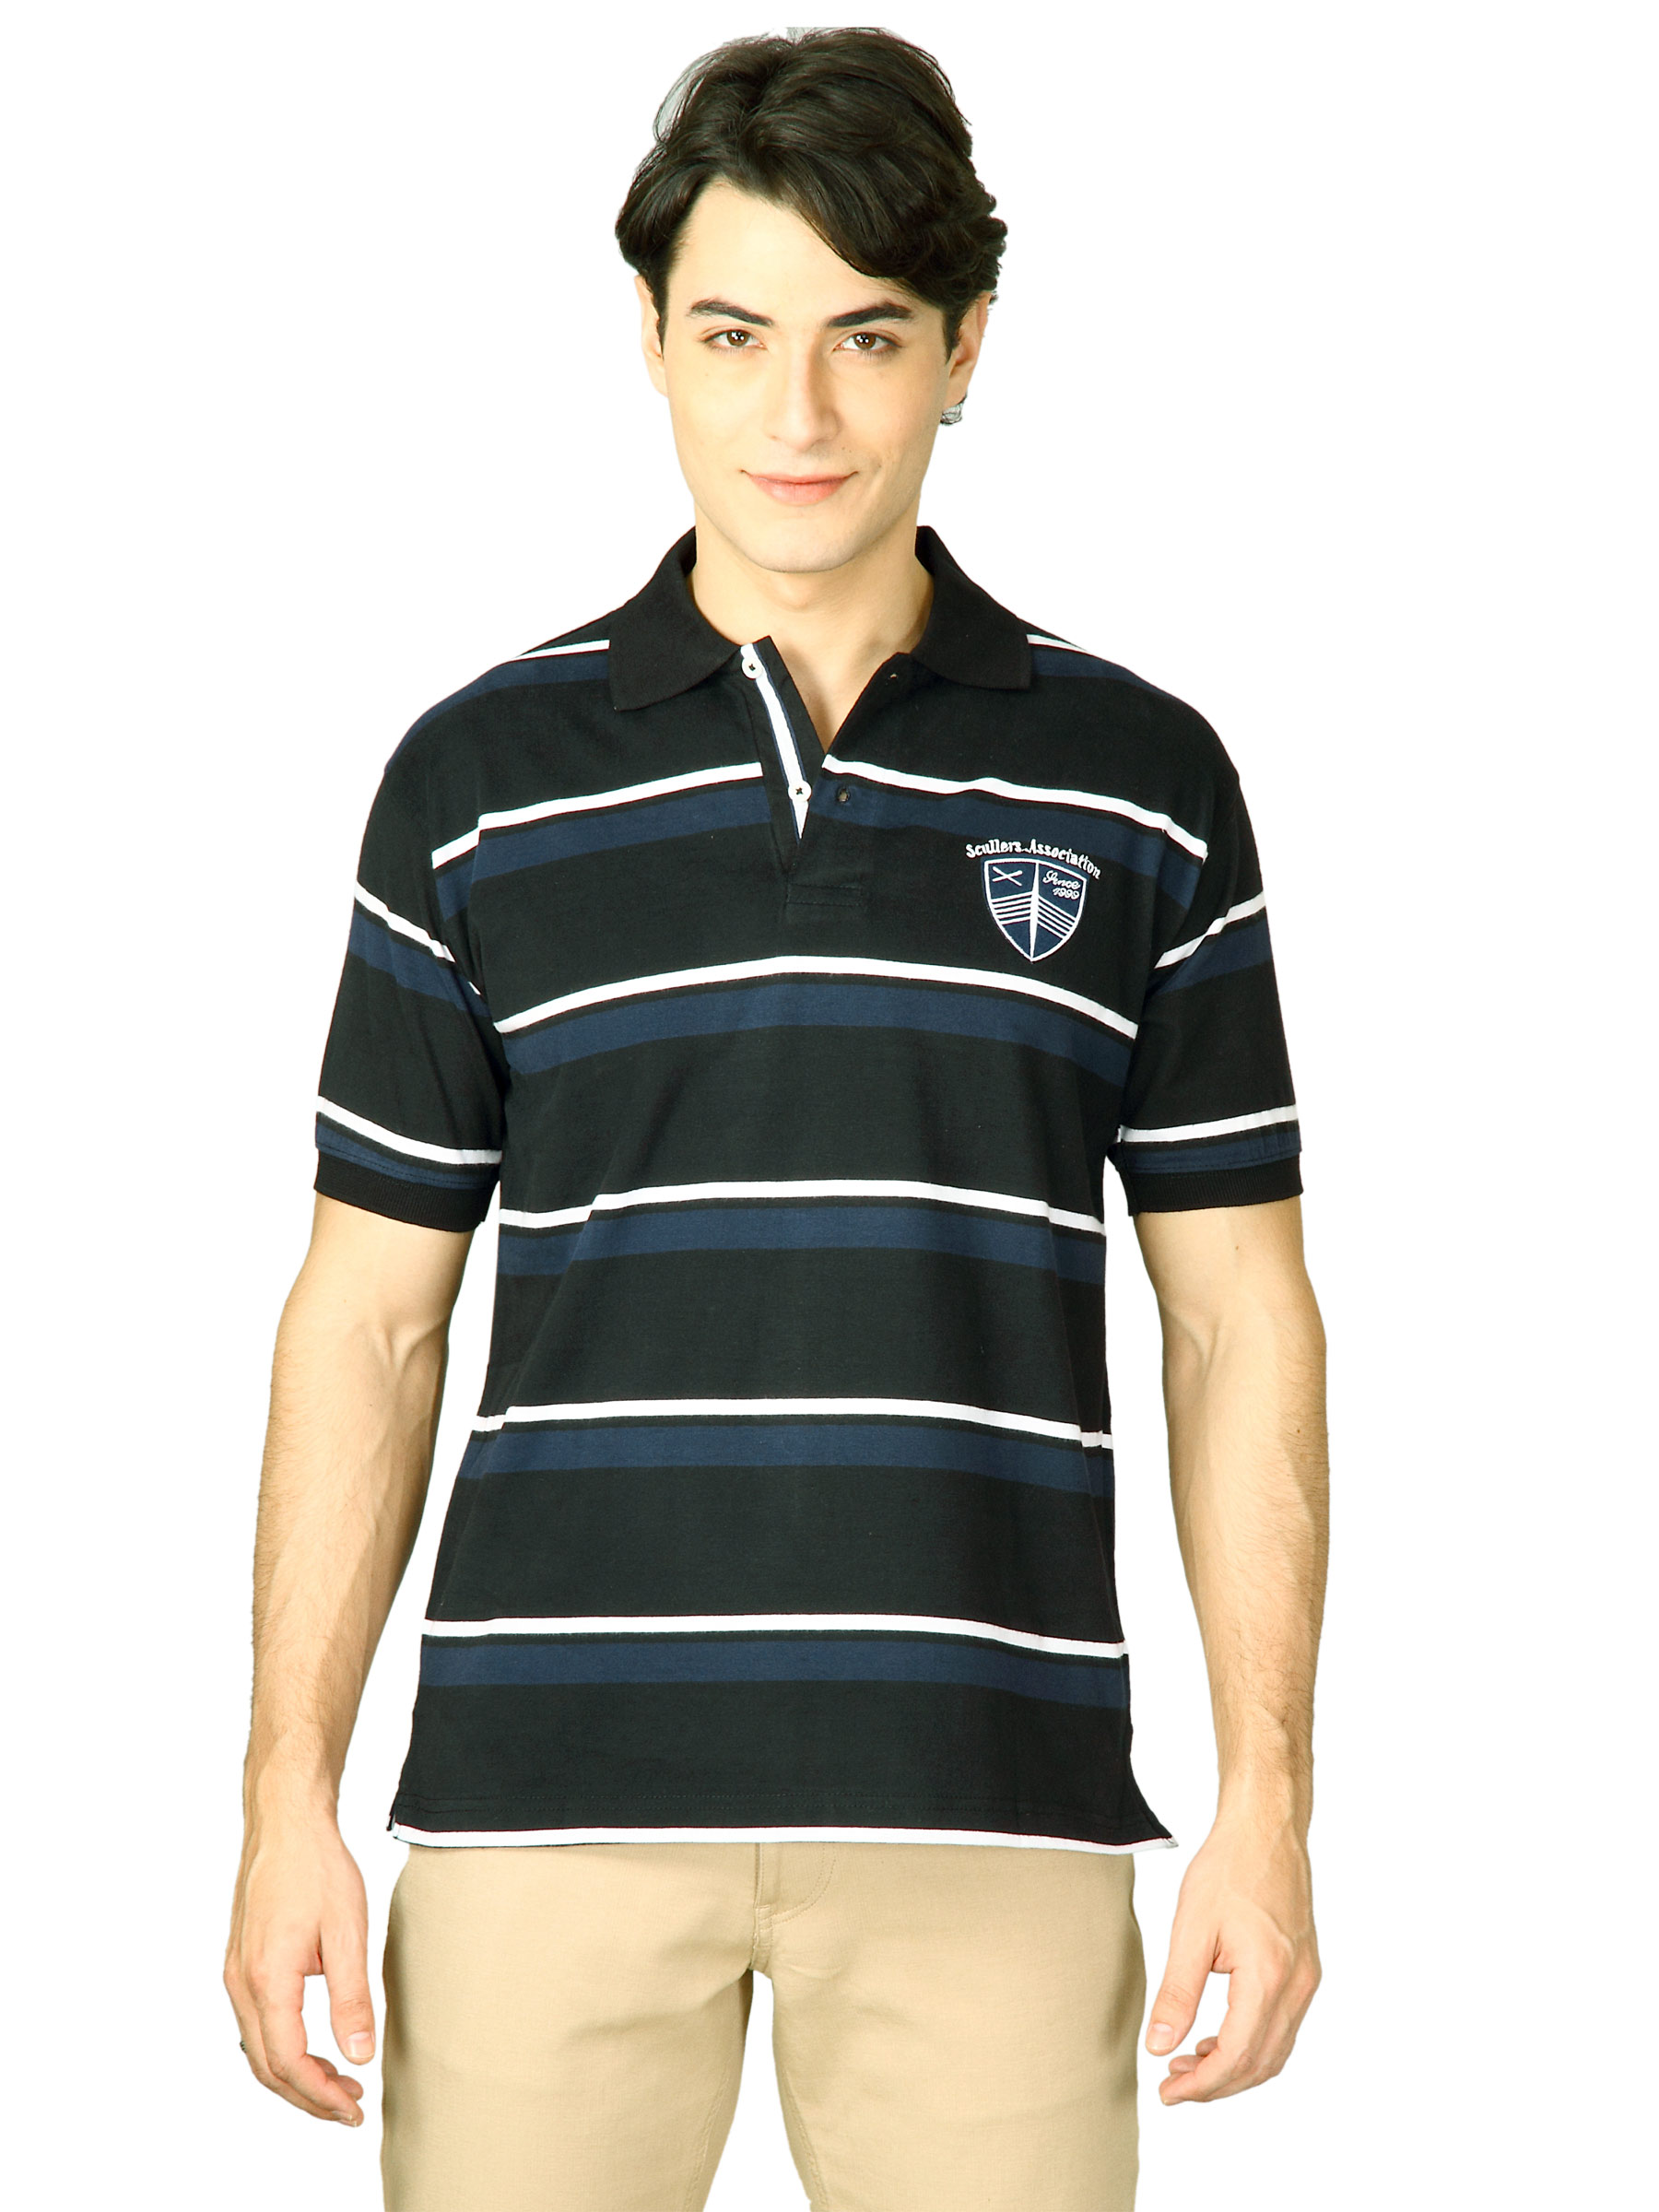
Scullers Men Black Polo T-Shirts
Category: Apparel / Topwear / Tshirts
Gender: Men
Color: Black
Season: Fall 2011
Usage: Casual